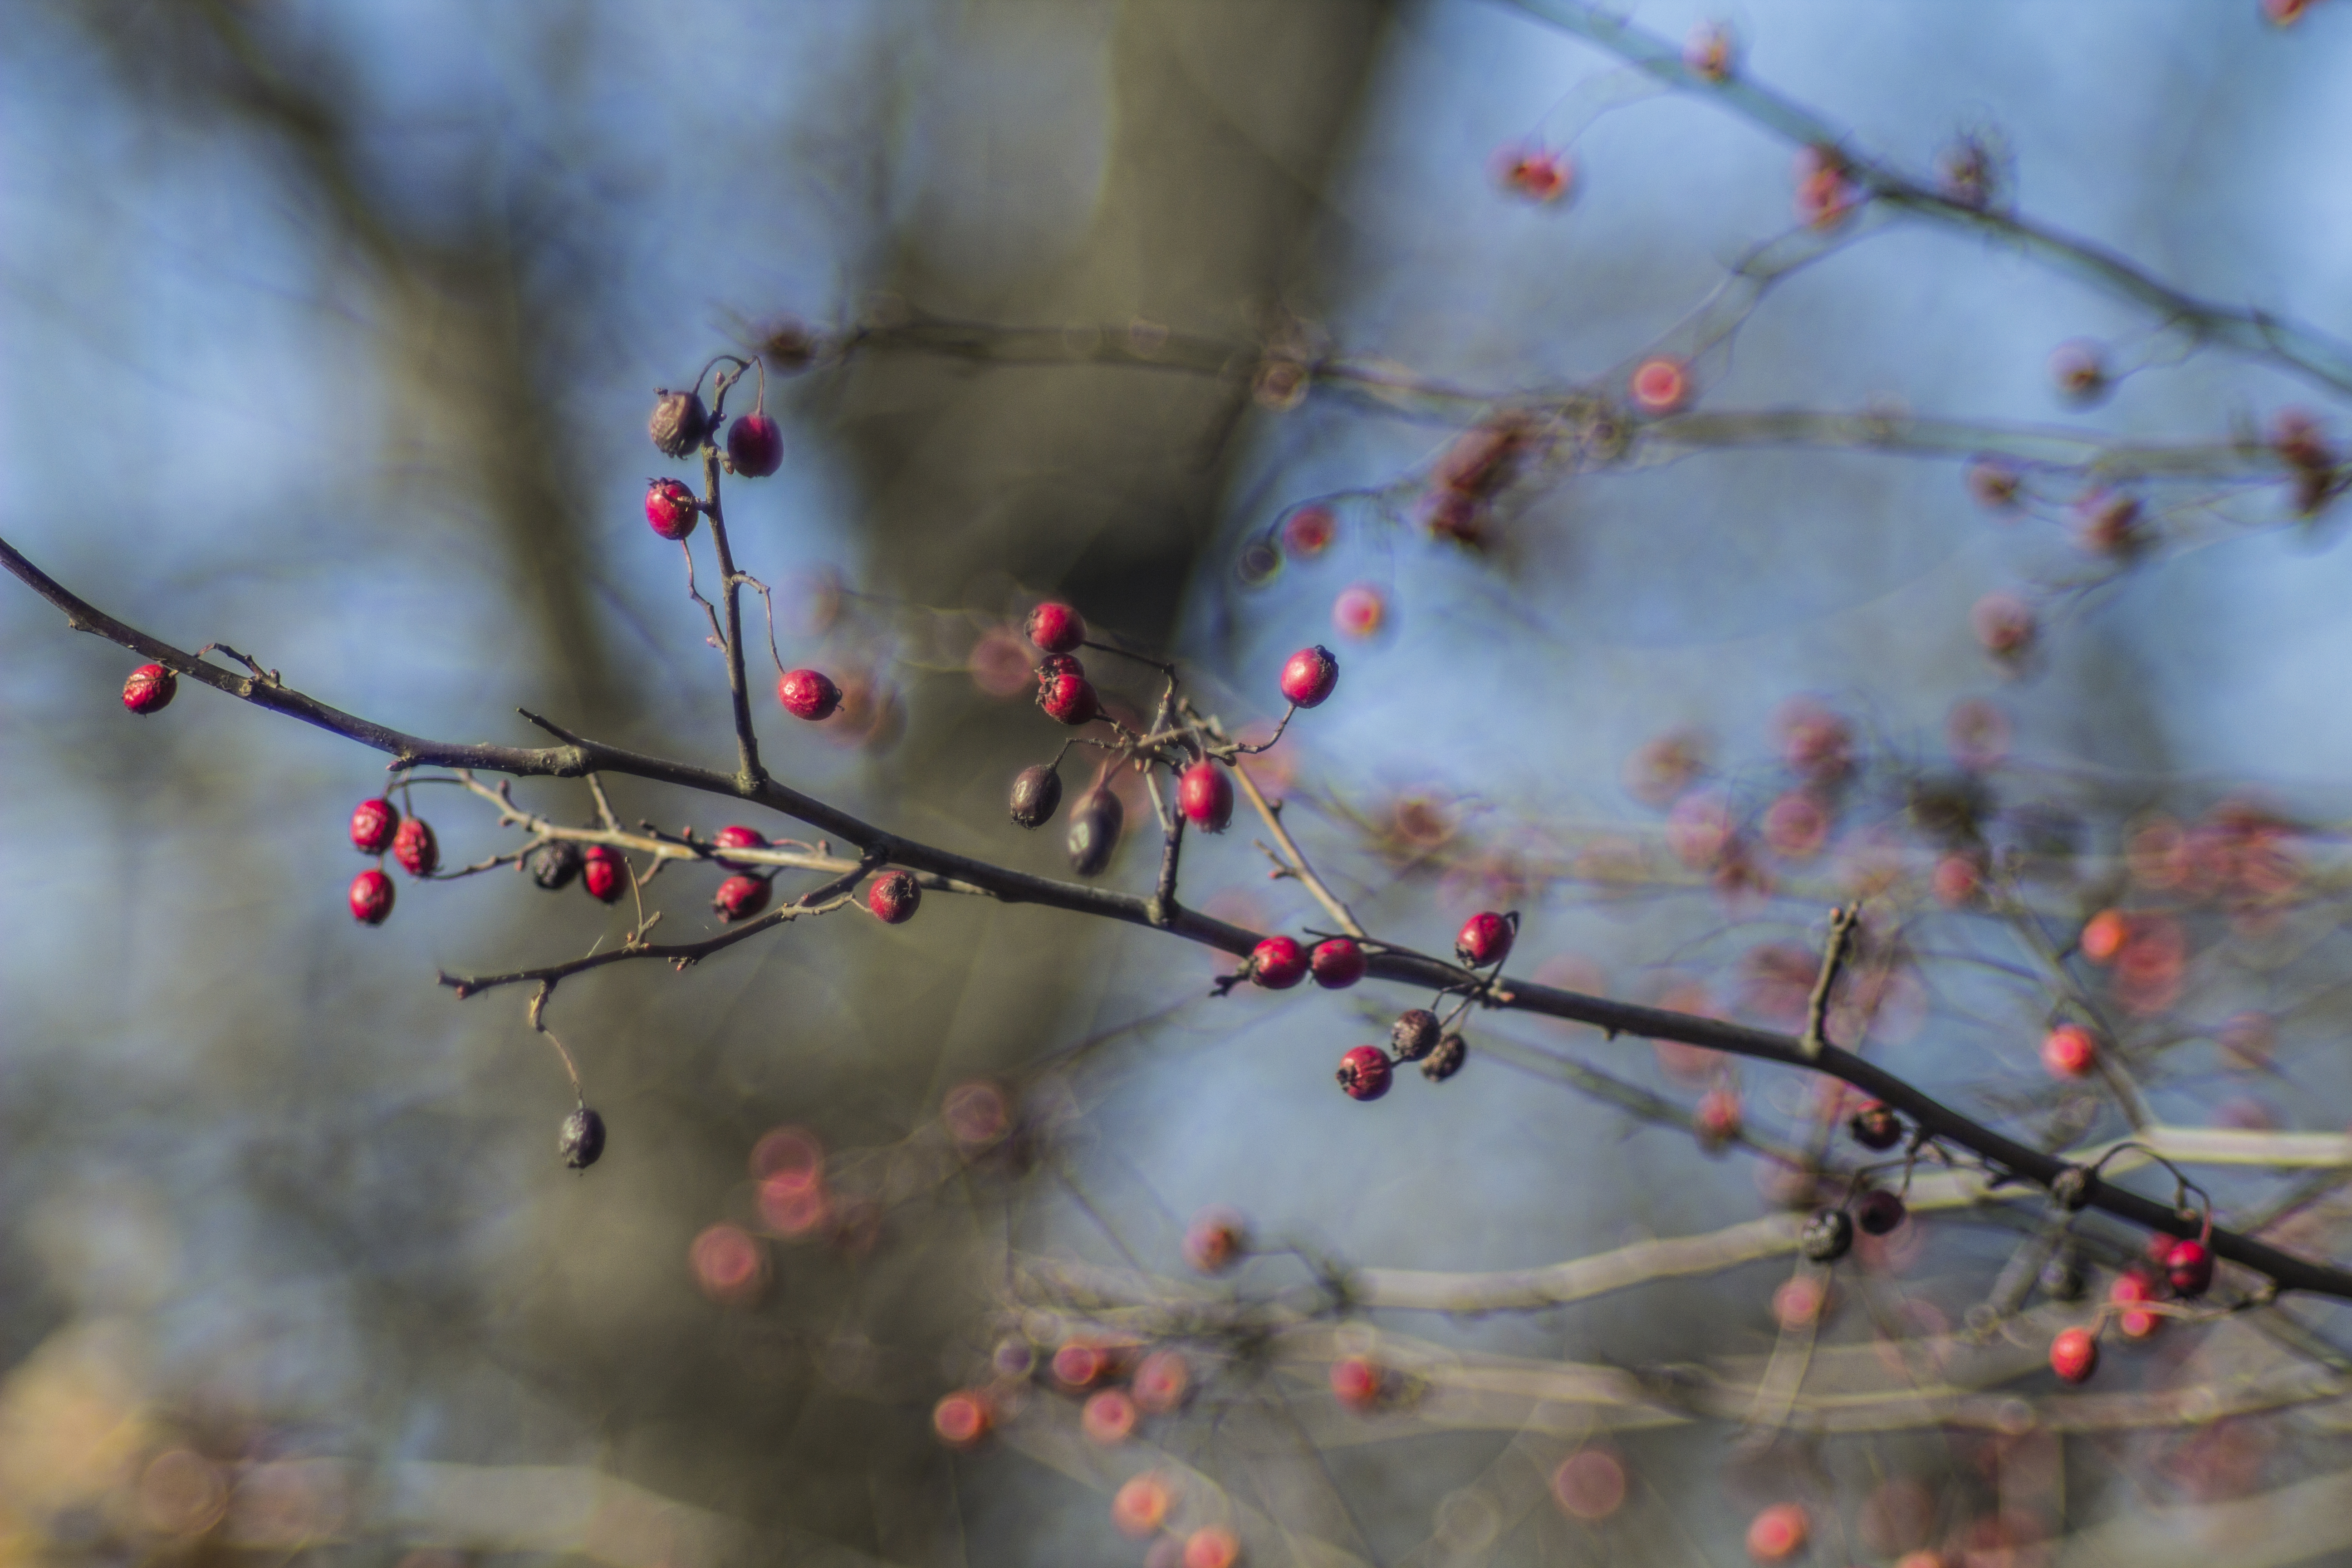
tree, branch, blossom, winter, plant, leaf, flower, food, spring, produce, autumn, flora, season, cherry blossom, twig, cool image, freezing, macro photography